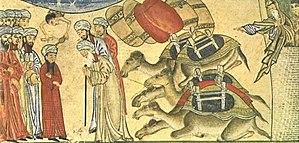
Bahira, aussi appelé Serge, est un moine chrétien arabe ou Syriaque qui aurait été mêlé aux origines de l'islam.